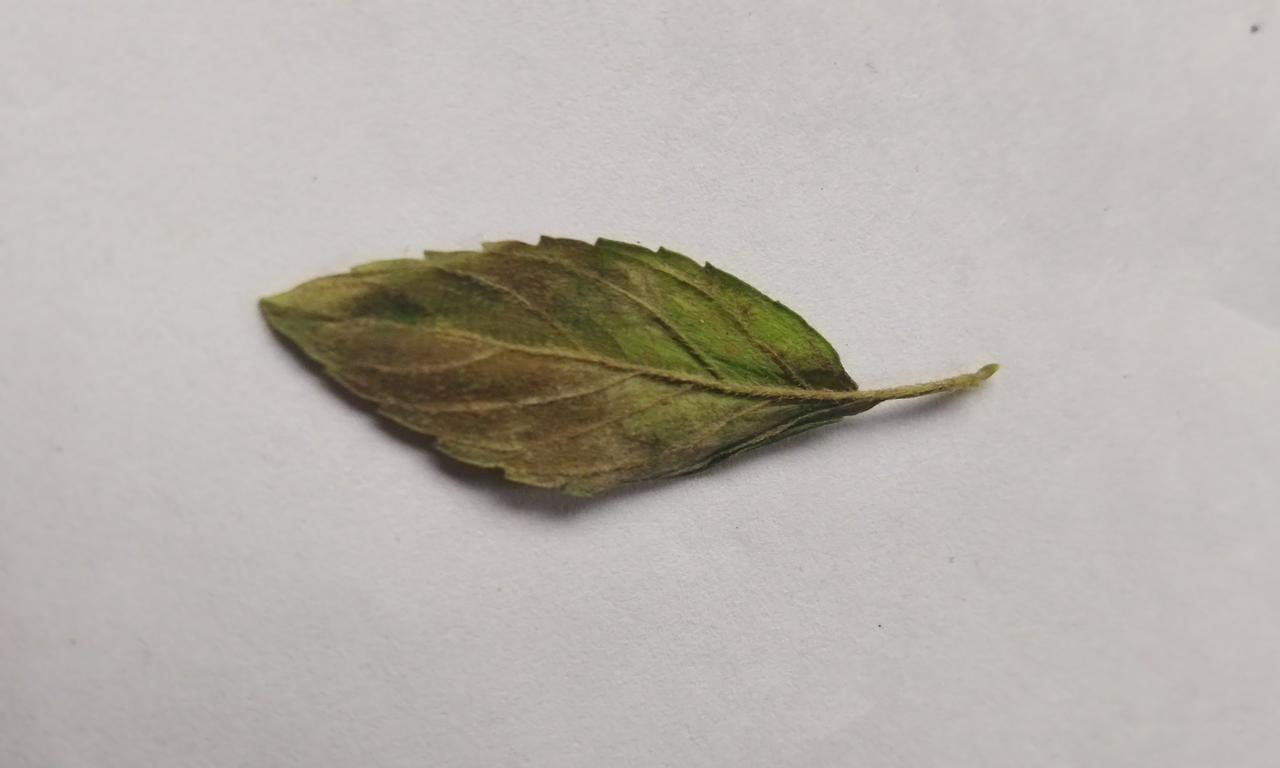
Label: Spoiled